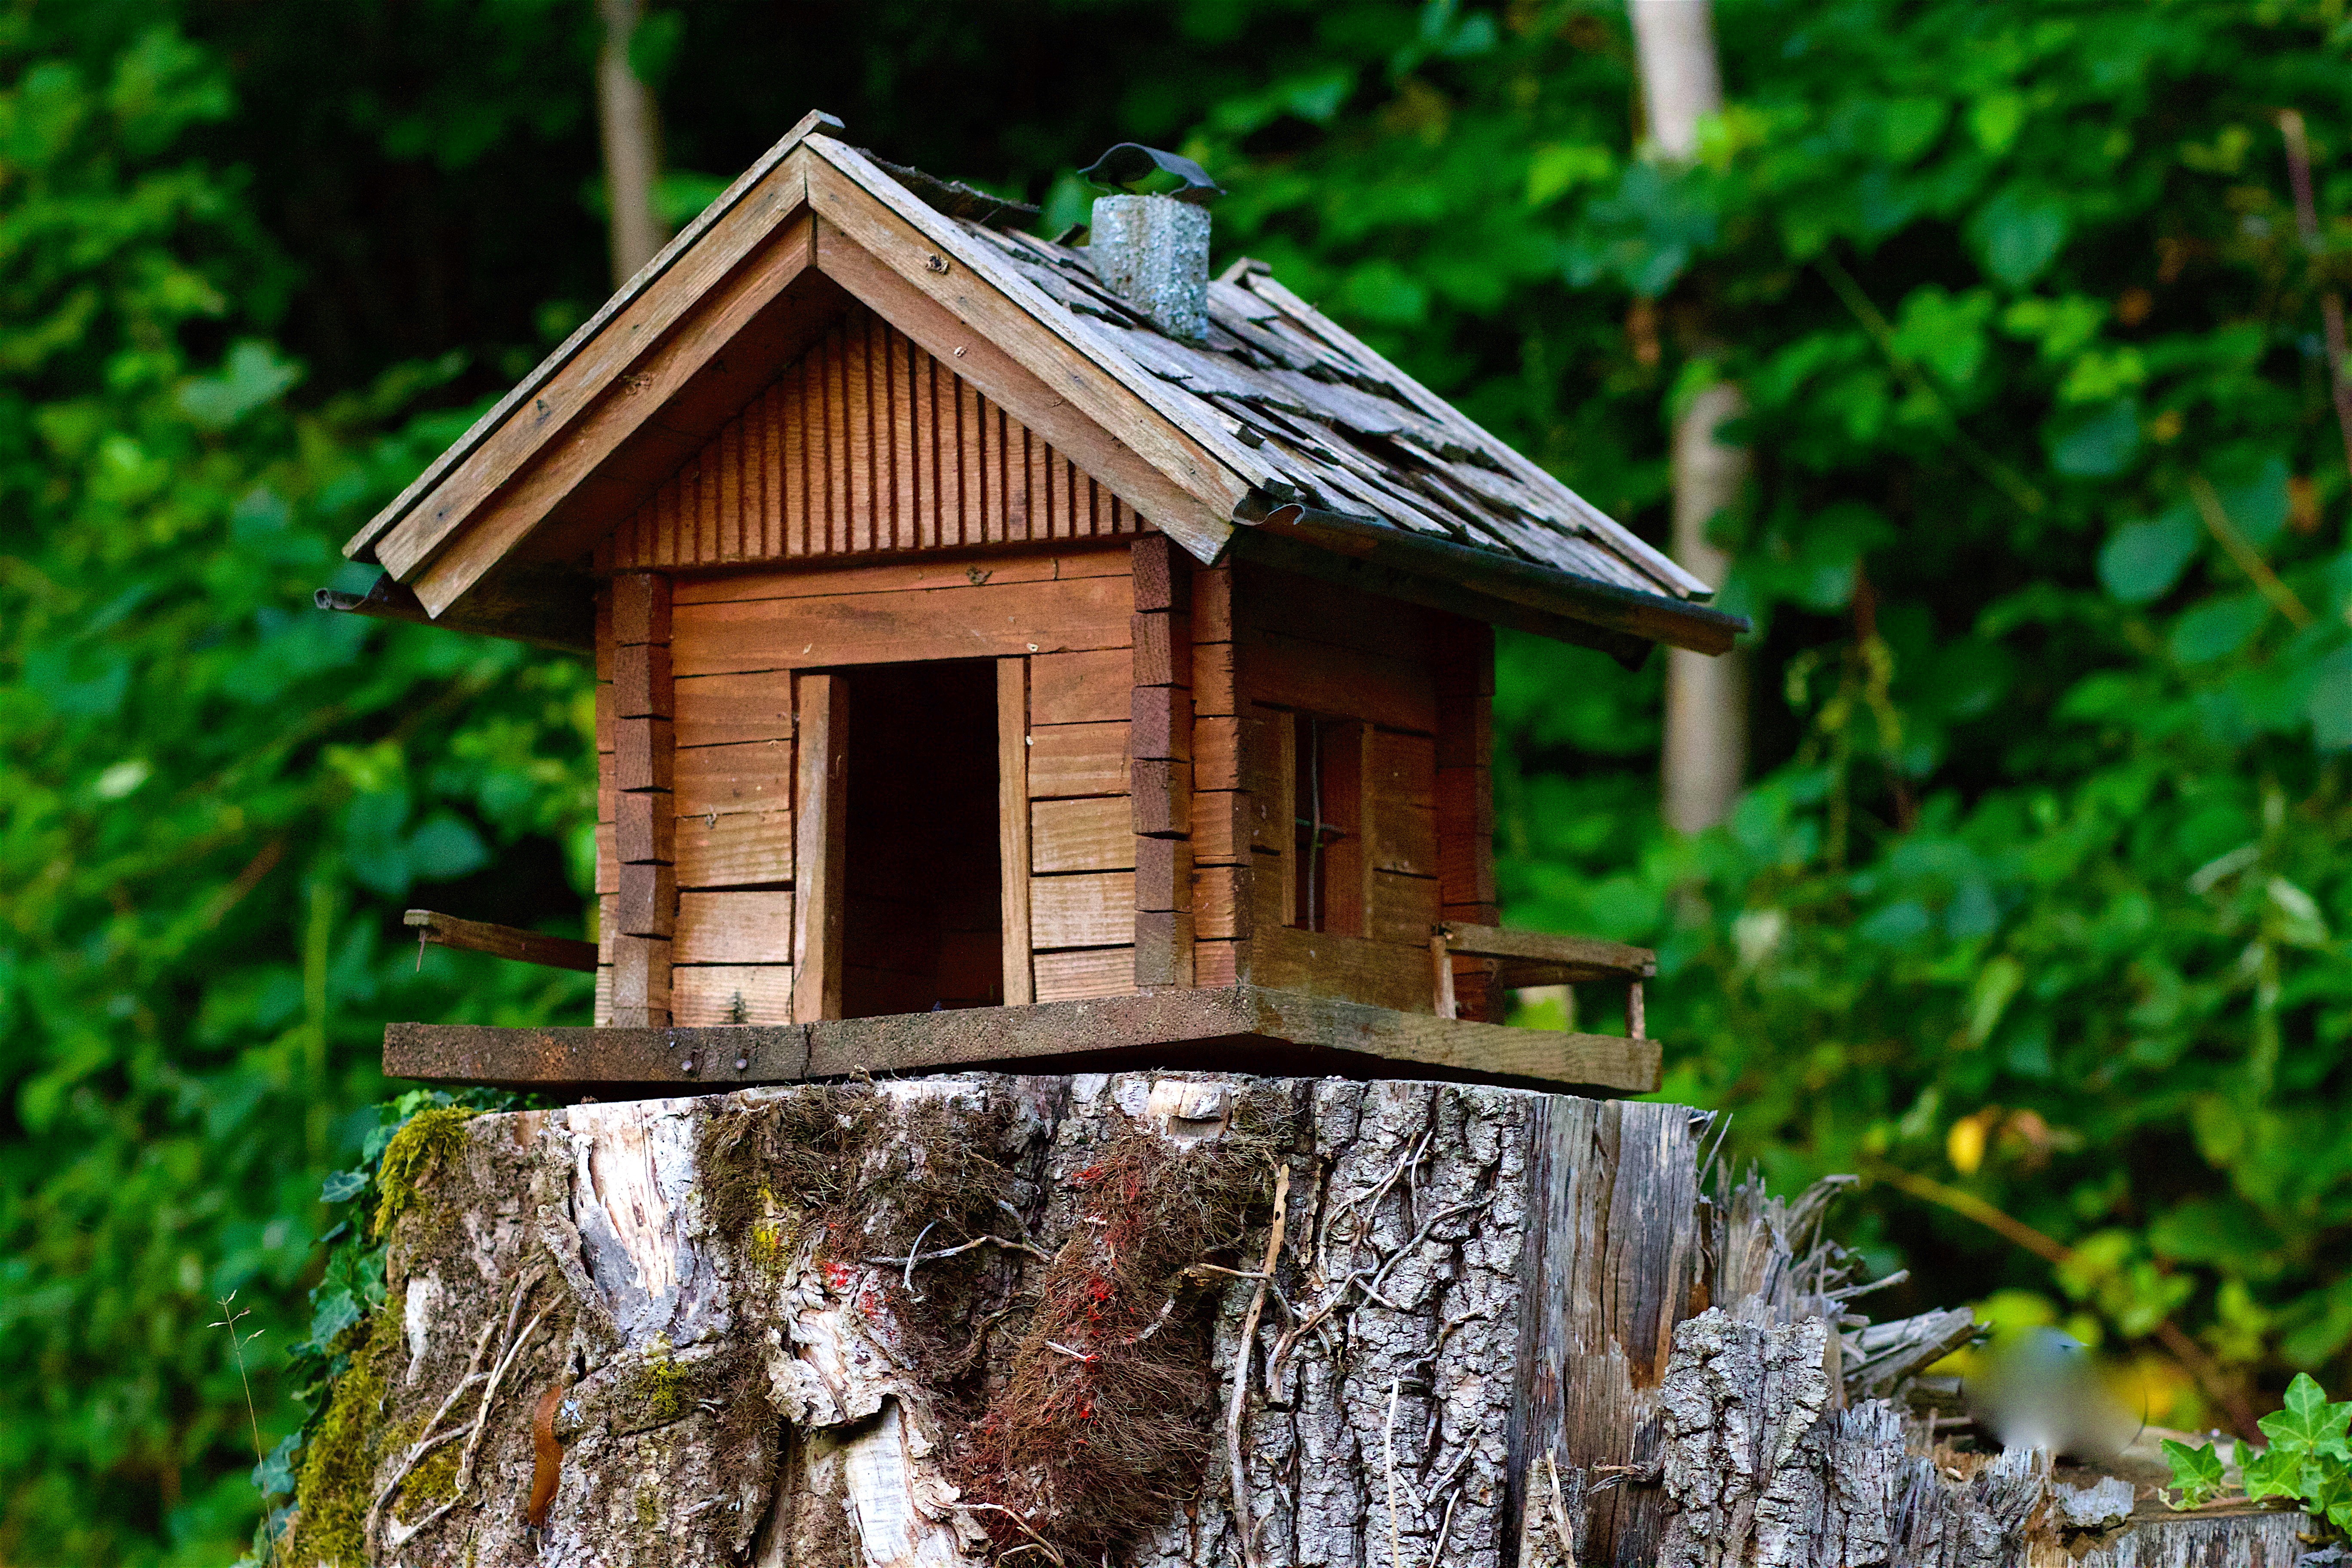
tree, nature, forest, wood, house, building, shed, hut, shack, model, jungle, cottage, autumn, backyard, outhouse, log cabin, bird feeder, rural area, natural produce, outdoor structure